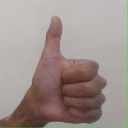
अक्षर: थ